ENC Axess

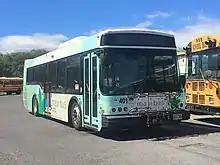
Original ENC Axess design, wrapped for Maui Bus

ElDorado National (California) filed an application in 2002 to trademark the name Axess, and the cited date of first use is 2003. It is the first heavy-duty transit bus offered by ElDorado National, who was better known previously for offering shuttle buses for universities, airport hotels, small transit fleets, and car rental services. Like most low-floor buses offered in North America, the Axess has a partial low-floor layout, where the seating area from the rear axle to the back of the bus is on an elevated platform to provide space for the engine and transmission. The CNG fueled variant is approximately 10% more expensive than the diesel.